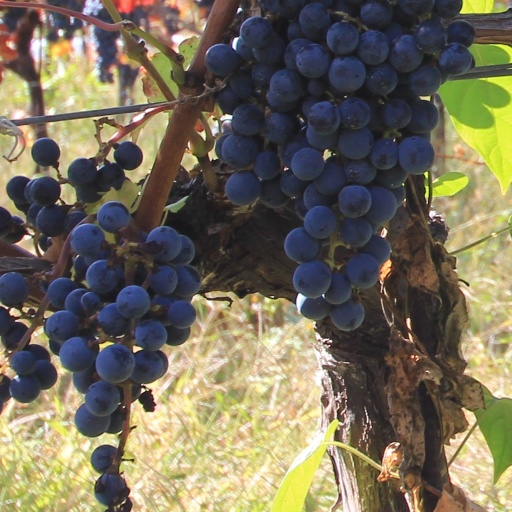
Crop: grape